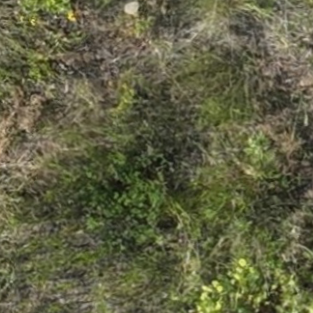
Month: july